Tarlan Guliyev

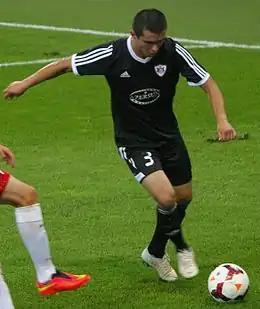
Guliyev in 2014

Tarlan Guliyev (born on 19 April 1992) is an Azerbaijani professional footballer who plays as a defender for İmişli.